Royal Society of Portrait Painters

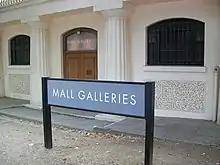
Entrance to Mall Galleries

The Society holds an Annual Exhibition, which takes place every year at the Mall Galleries, The Mall, by Trafalgar Square, London.